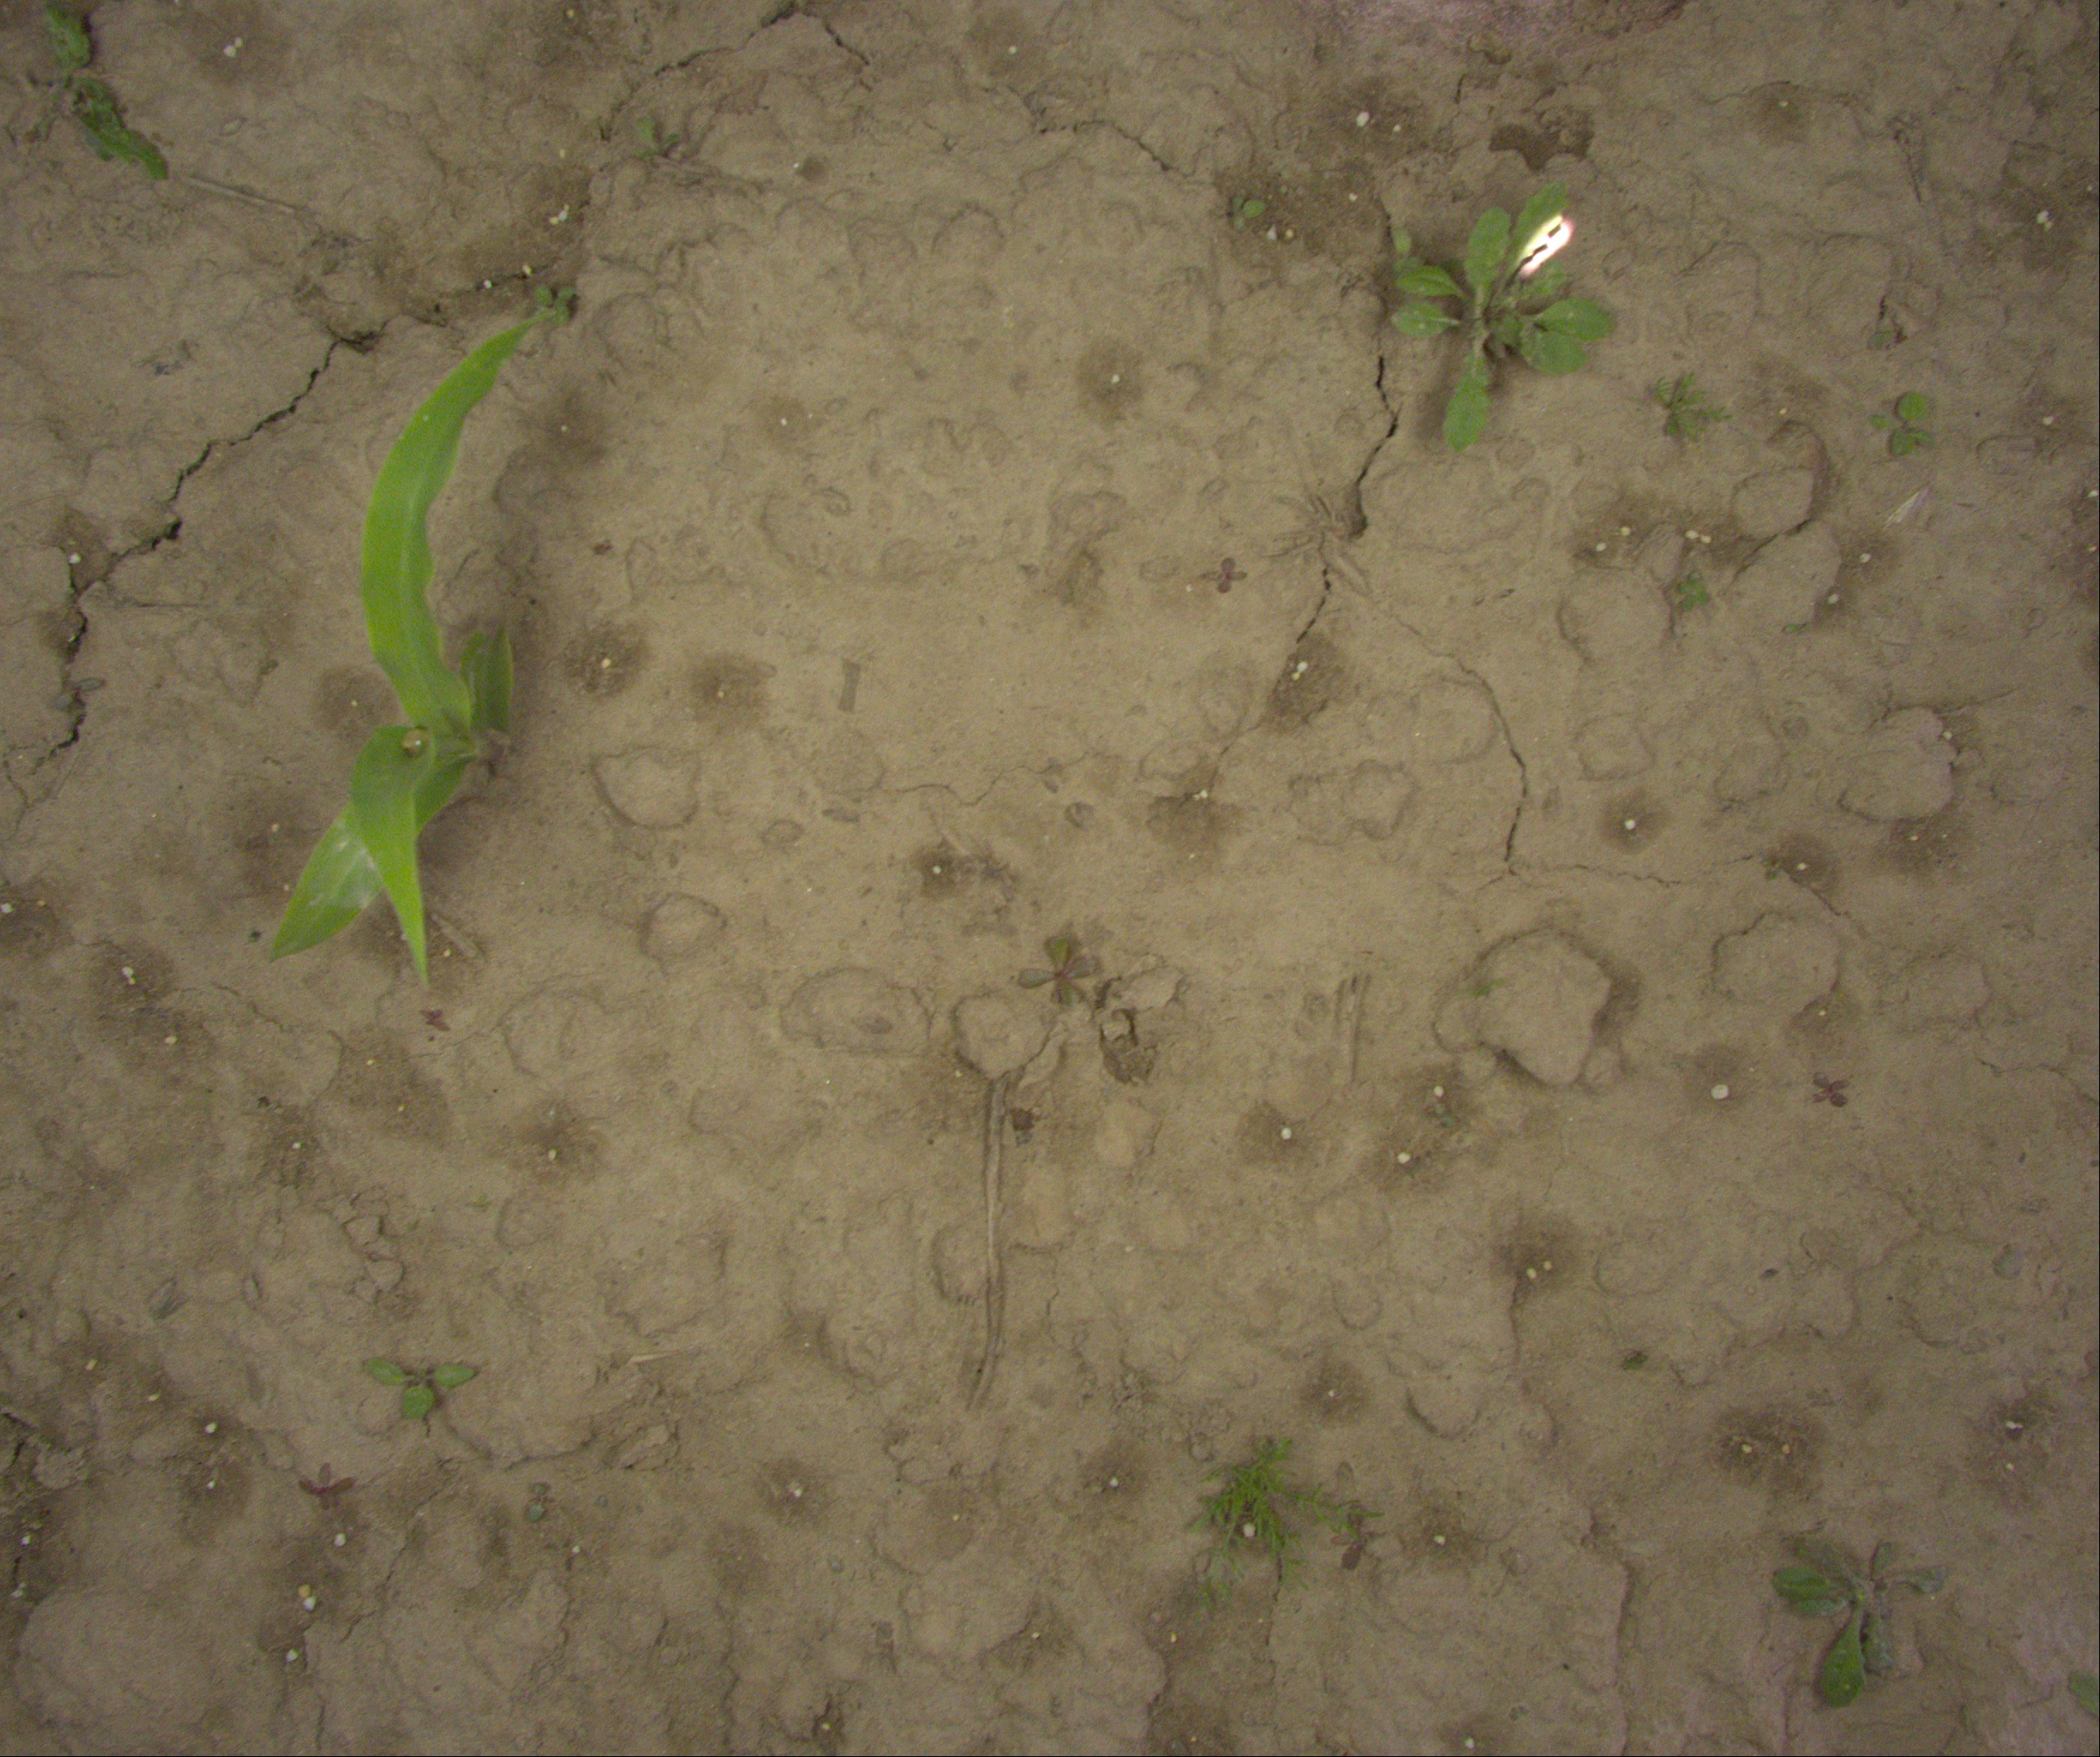
Crop: maize
Objects: maize, stem_maize